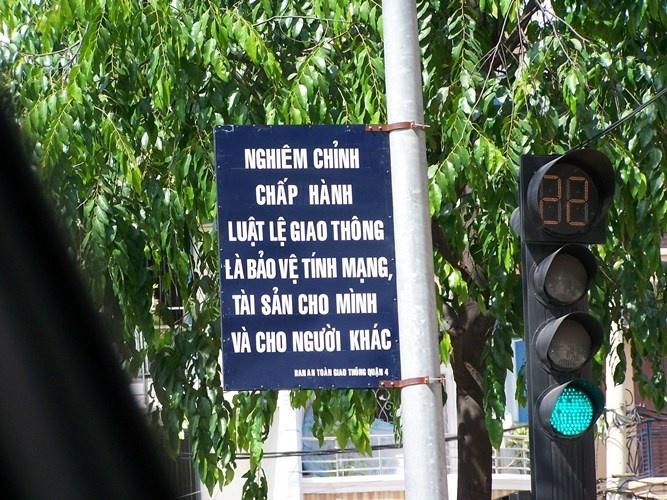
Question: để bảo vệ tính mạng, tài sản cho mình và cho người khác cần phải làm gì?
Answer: để bảo vệ tính mạng, tài sản cho mình và cho người khác cần phải nghiêm chỉnh chấp hành luật lệ giao thông